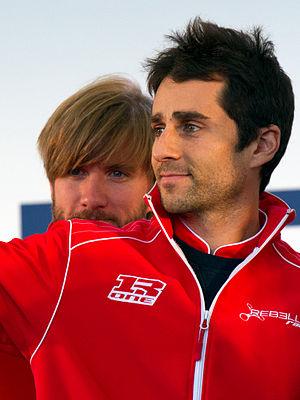
Nicolas Jean Prost est un pilote automobile français, né le 18 août 1981 à Saint-Chamond.